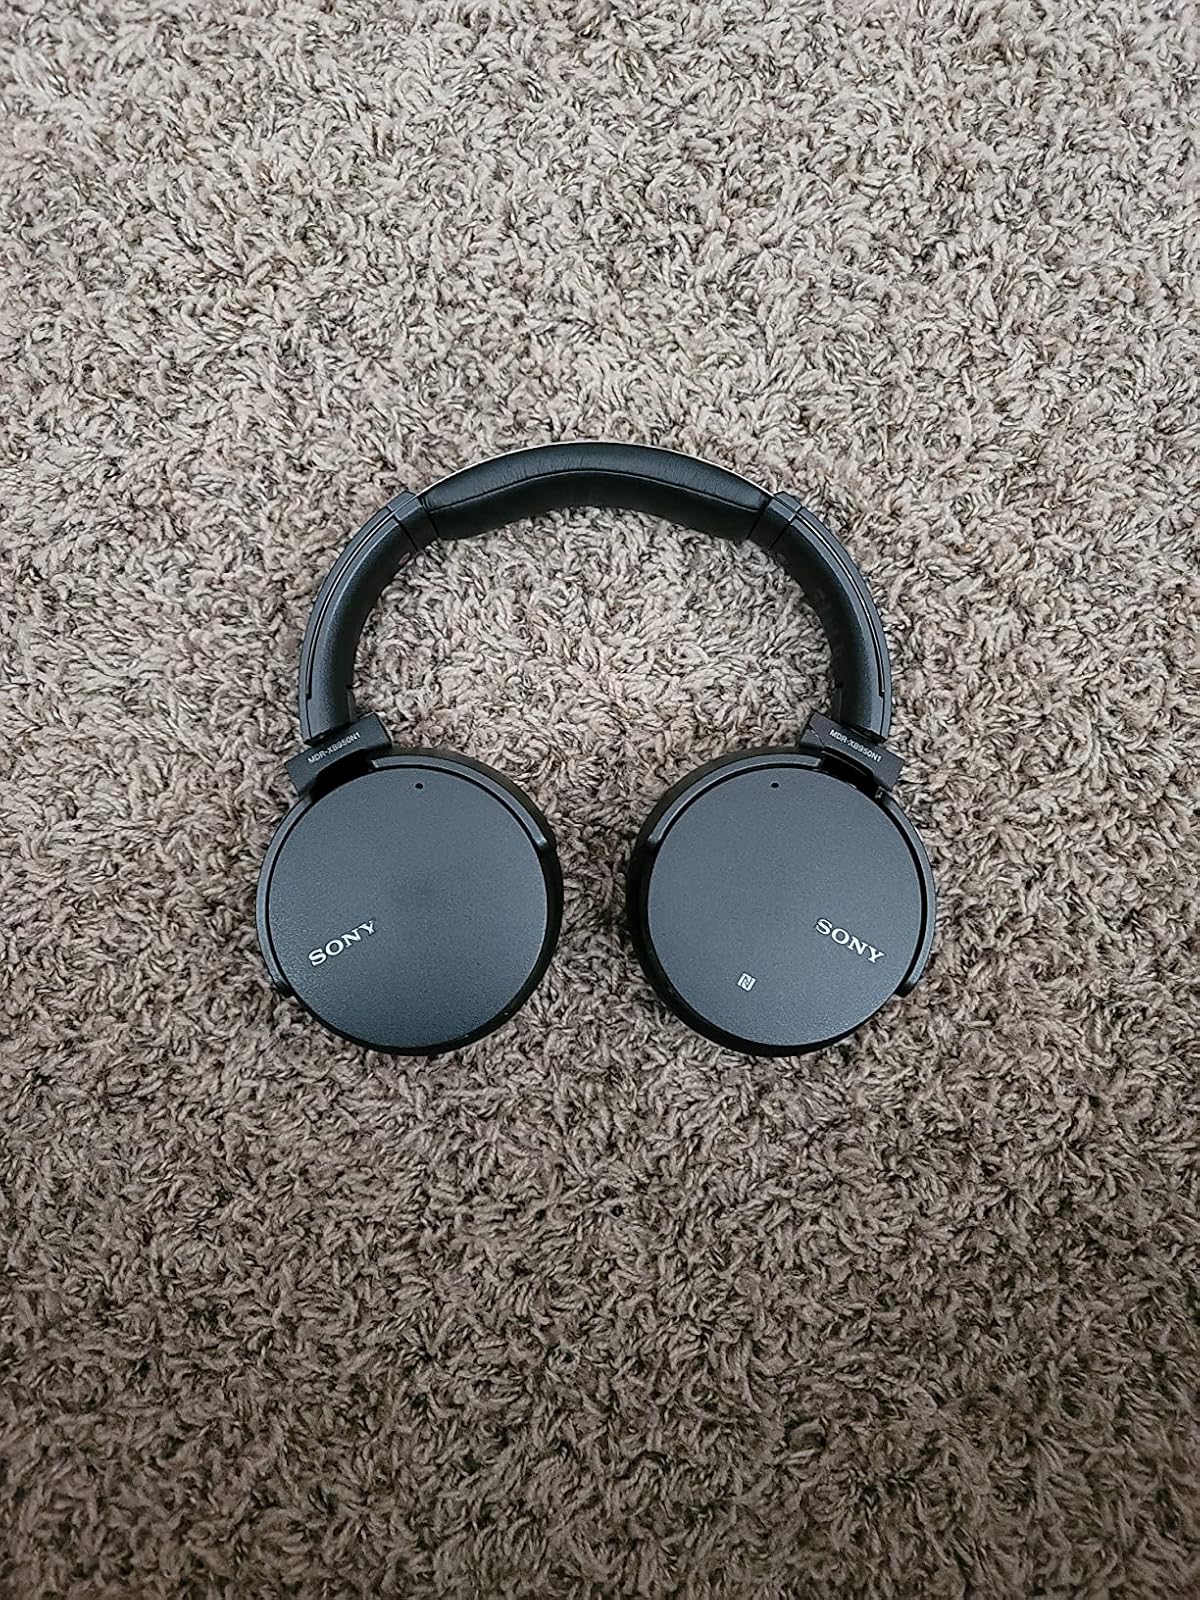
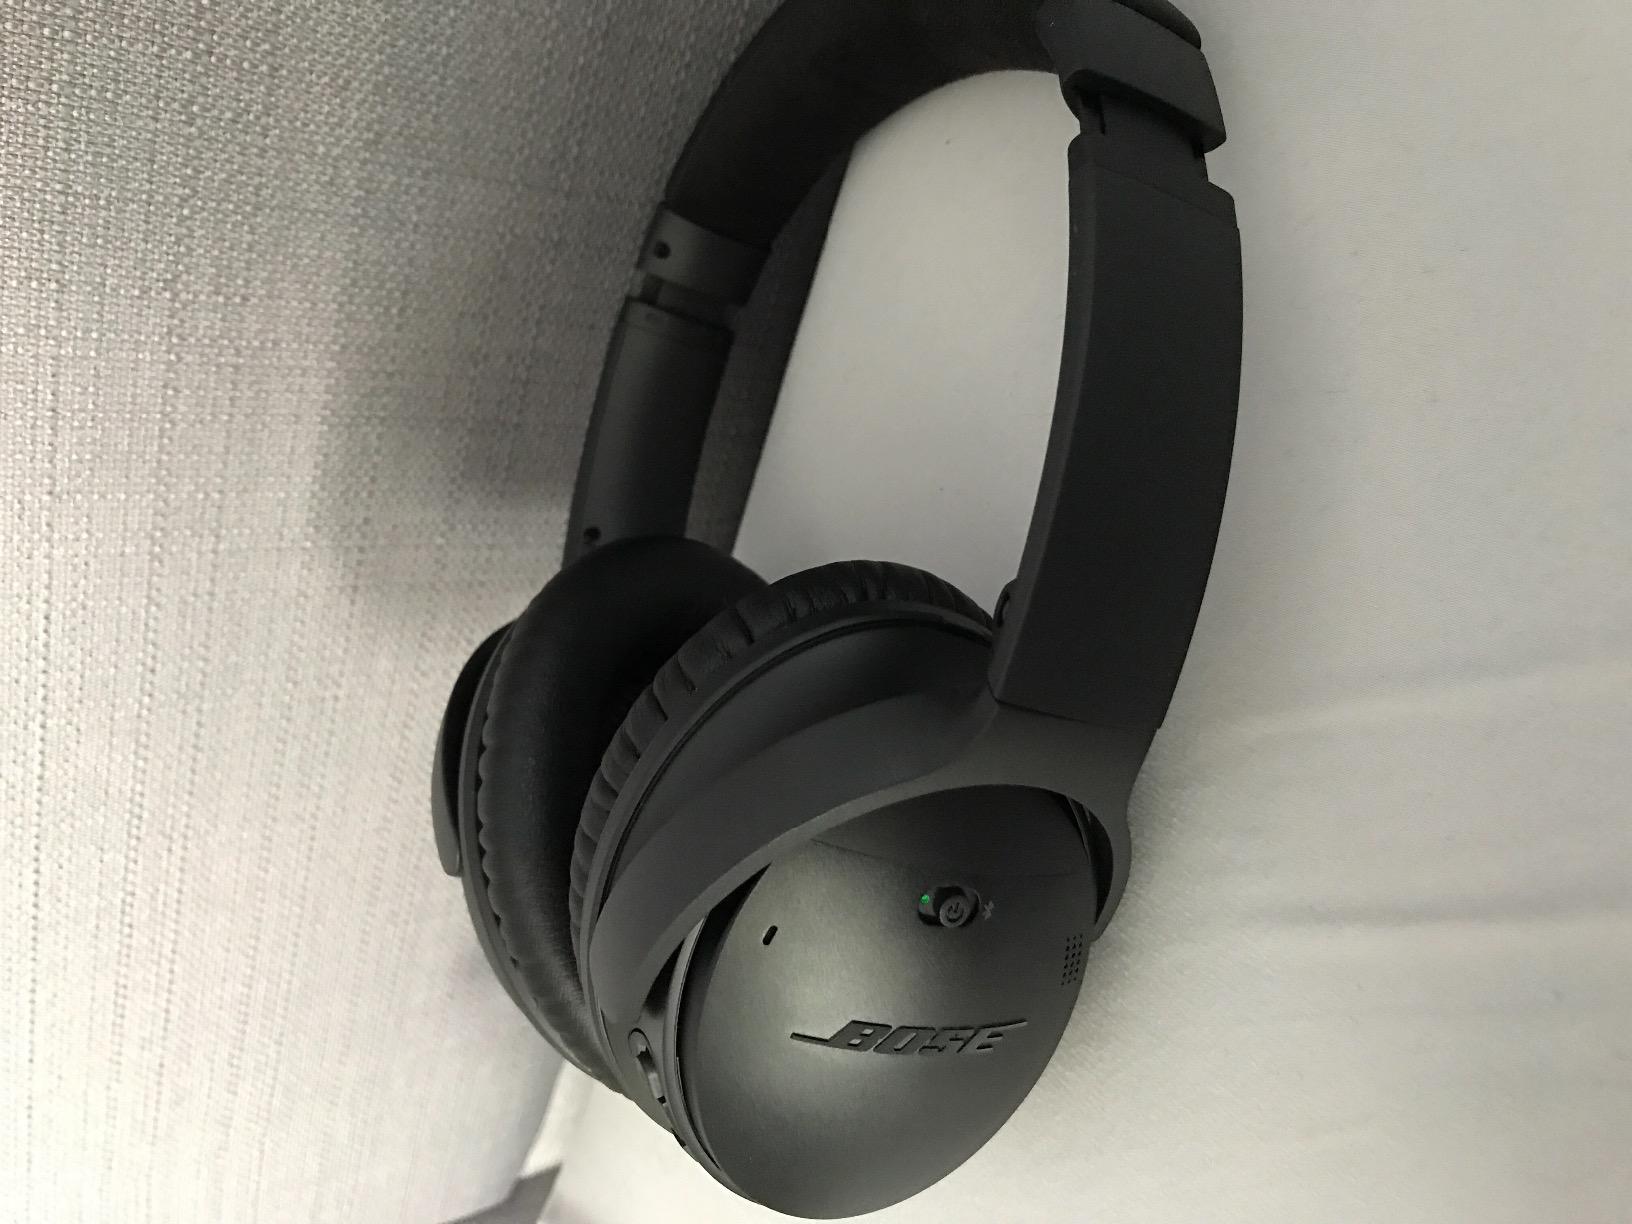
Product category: headphones
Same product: no